Kunsthaus Tacheles

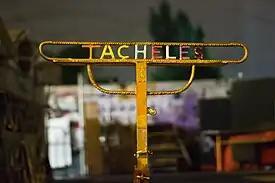
A sign for Tacheles at the entrance

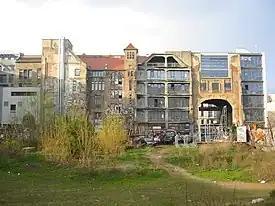
Tacheles (2006) from the rear

The Kunsthaus Tacheles (English: "Art House Tacheles") was an art center in Berlin, Germany, a large building and sculpture park on Oranienburger Straße, in the sub-neighborhood of Spandauer Vorstadt in the Mitte district. Huge, colorful graffiti-style murals were painted on the exterior walls, and modern art sculptures were featured inside. The building housed an artist collective from 1990 until 2012.